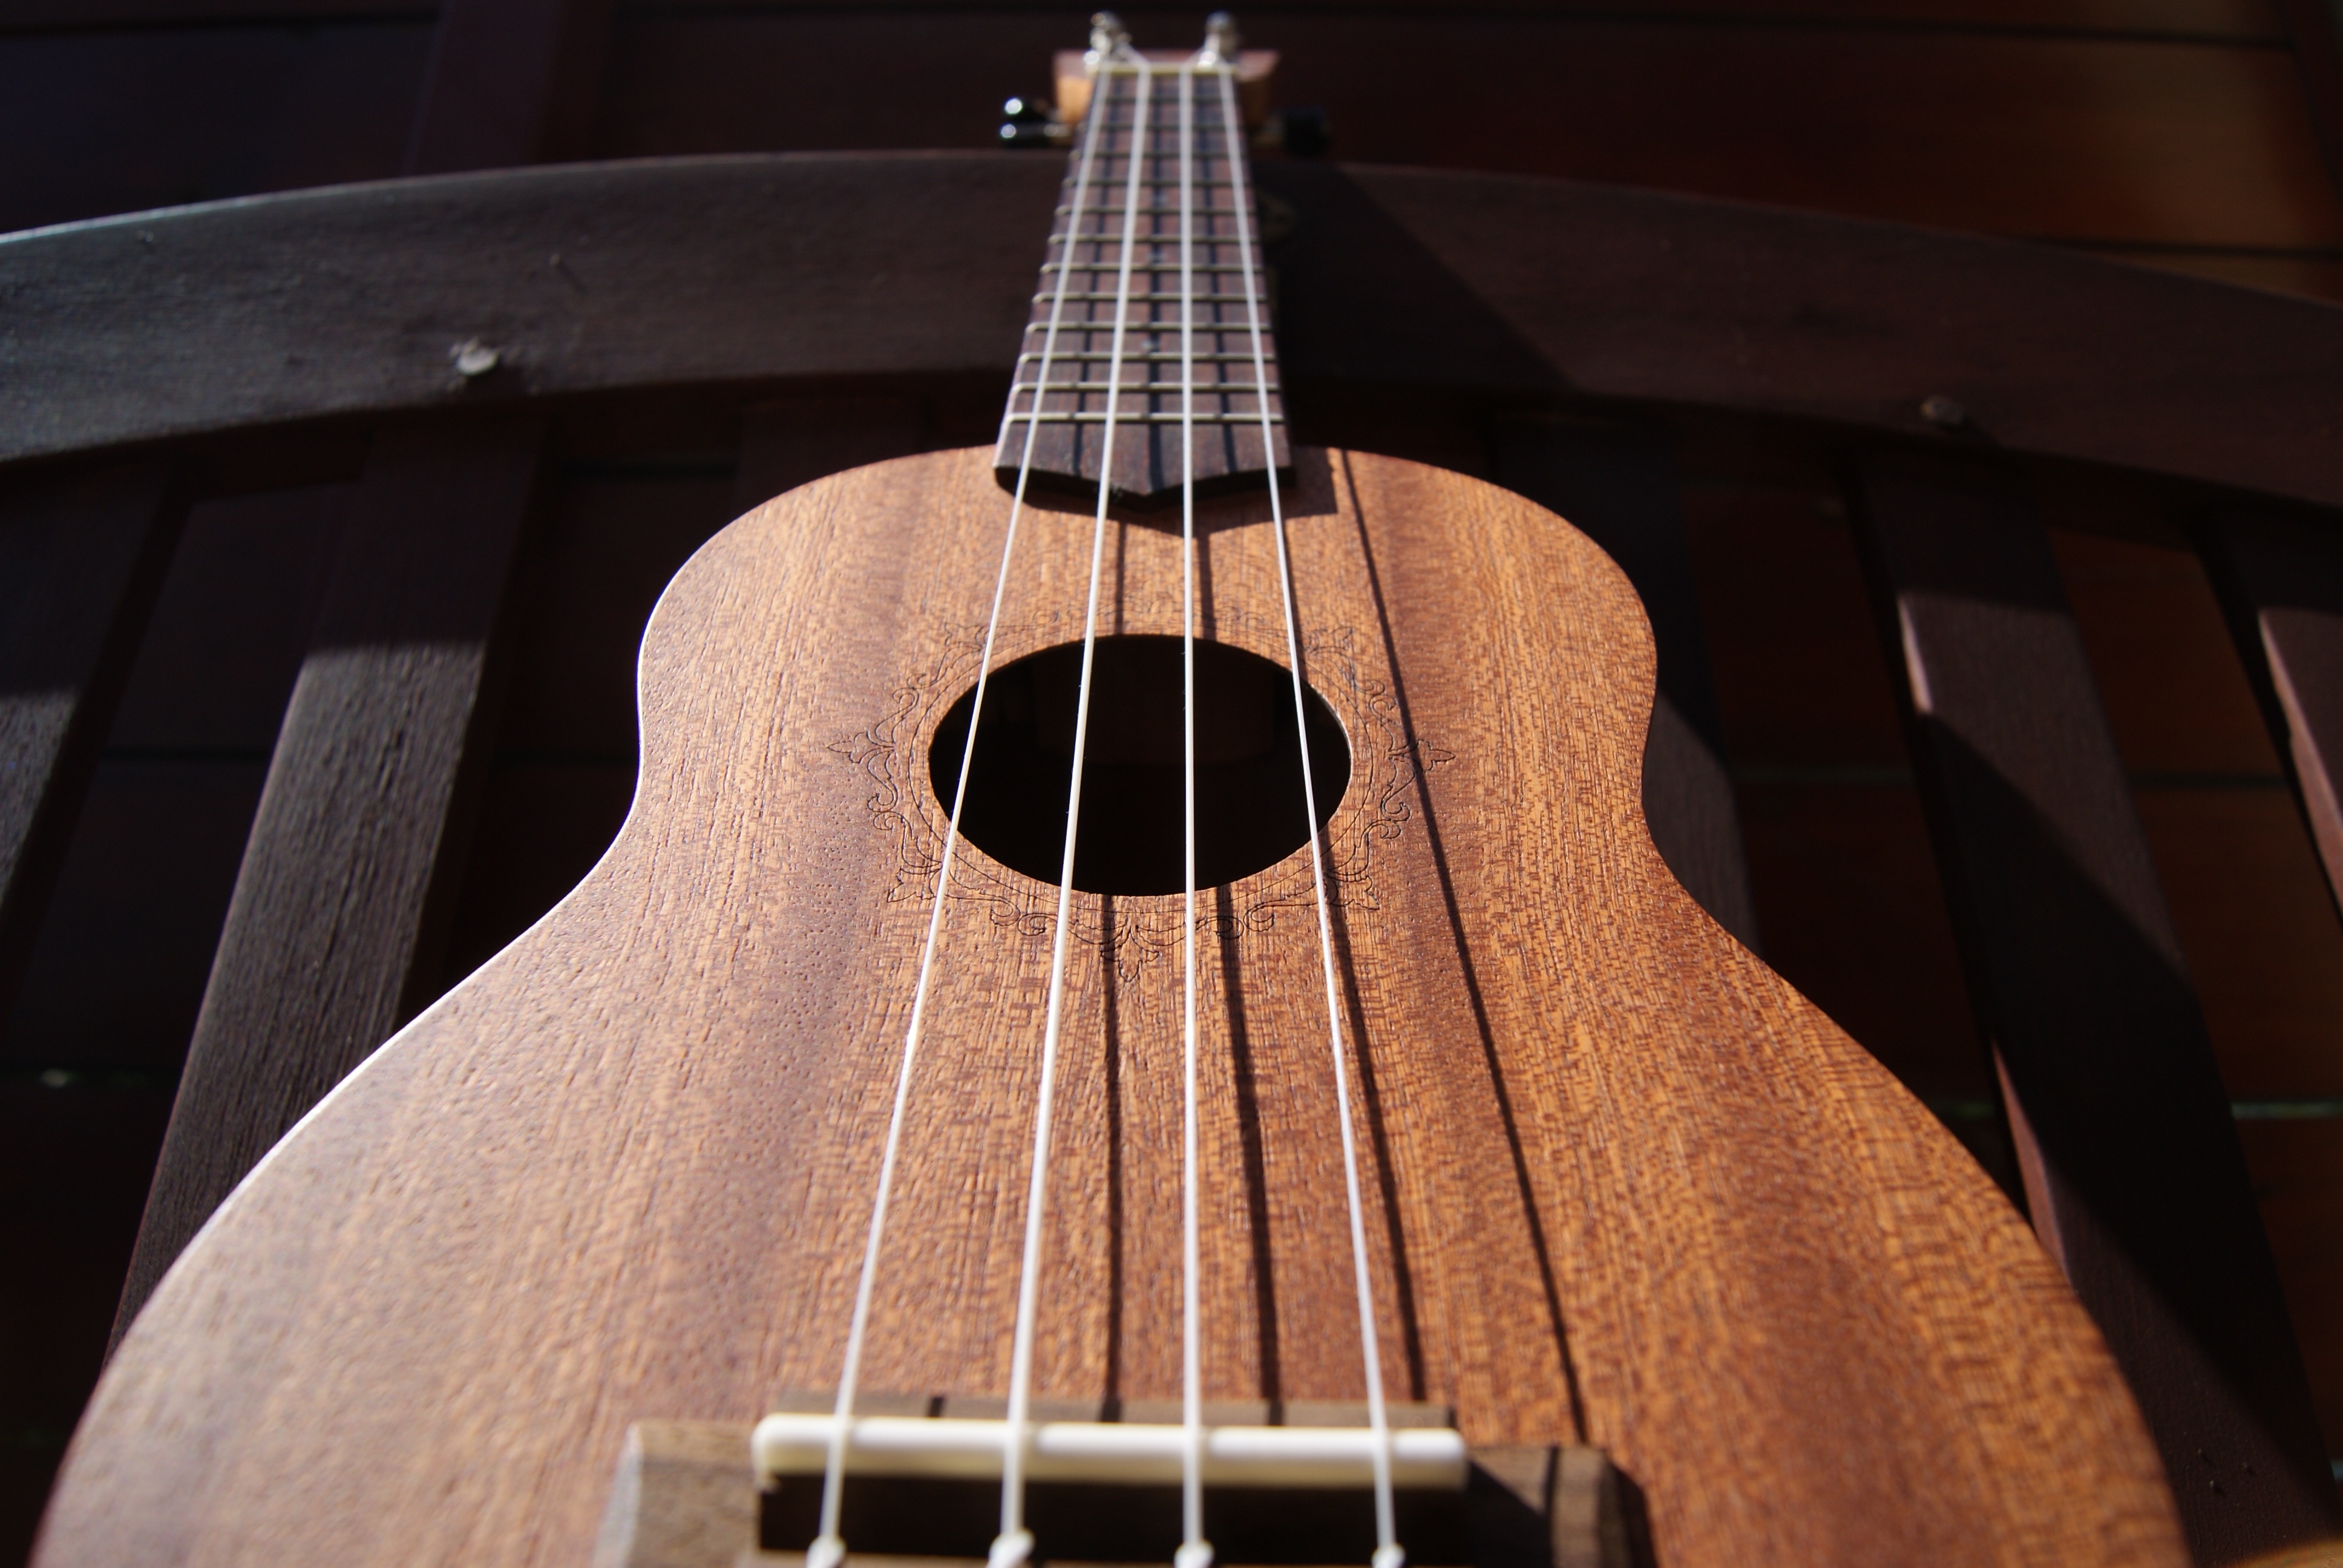
music, wood, play, guitar, acoustic guitar, hole, instrument, small, hawaii, acoustic, musical instrument, fret, ukulele, audio, bassist, wooden, strings, hawaiian, bass guitar, entertainment, chord, hobby, melody, hollow, cuatro, fretboard, fingerboard, double bass, string instrument, plucked string instruments, slide guitar, acoustic electric guitar, viol, vihuela, uke